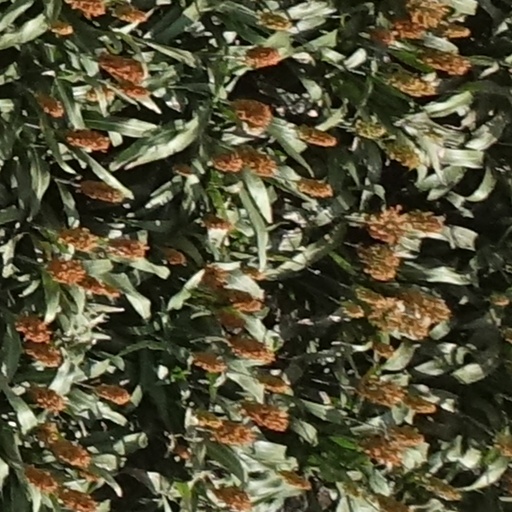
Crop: sorghum